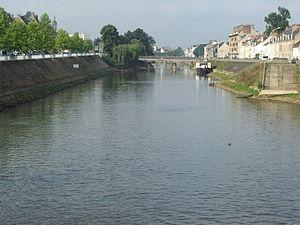
Le canal de la Sarthe, depuis la passerelle d'enfer avec à gauche, la rive gauche (Vieux-Mans) et à droite, la rive droite (quartier du Pré).
La ville du Mans est traversée par deux cours d'eau: la Sarthe et l'Huisne. Les romains construisirent les premiers aqueducs de la ville au cours du Iᵉʳ siècle de notre ère. Un port de commerce primitif fut installé, certainement sur la rive gauche de la Sarthe. Cet axe finit par devenir entièrement navigable au cours du XIXᵉ siècle, avant d'être supplanté par les voies ferroviaires. La Sarthe fut toujours privilégiée pour la navigation comparé à l'Huisne, qui en revanche, est le réservoir d'eau potable de la ville. La situation géographique de la Sarthe lui permit de voir se développer davantage d'infrastructures autour d'elle en comparaison de l'Huisne.